Voyage from Yesteryear

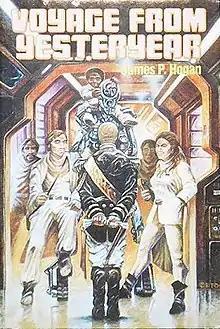
First edition

Voyage from Yesteryear is a 1982 science fiction novel by British writer James P. Hogan.